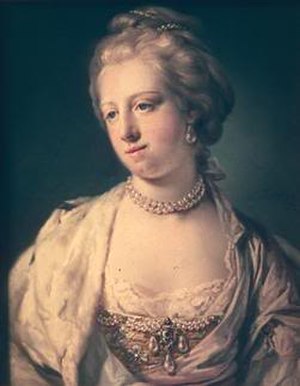
Caroline Mathilde
Portræt udført af Francis Cotes i 1766
Caroline Mathilde var dronning af Danmark og Norge fra 1766 til 1772. Hun var datter af Frederik Ludvig, prins af Wales, og søster til George 3. af Storbritannien. I 1766 blev hun gift med sin fætter kong Christian 7. til Danmark og Norge.